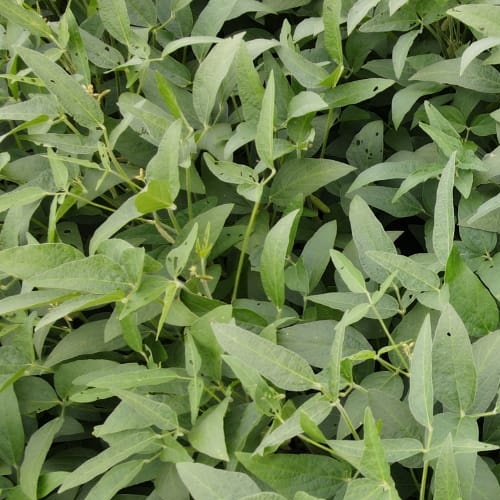
Label: Diabrotica_speciosa